Fatah al-Islam

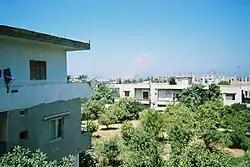
A bomb exploding in Nahr al-Bared refugee camp during the 2007 conflict with the Al-Qaeda inspired militant group, Fatah al-Islam

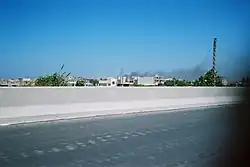
Black smoke rising after an explosion off the road outside Nahr al-Bared

On 19 May 2007, a police search was mounted for suspects in a bank robbery a day earlier in Amyoun, a town southeast of Tripoli. Gunmen made off with $125,000 in cash in the robbery.